Trams in Düsseldorf

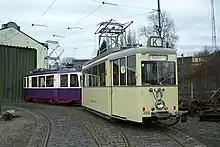
Düsseldorf tram now in Summerlee, Museum of Scottish Industrial Life

In 1876, the first horse-drawn tram line opened in Düsseldorf operated by the Belgian entrepreneur Leopold Boyaert. It joined Castle Square with the Bergisch-Märkischen station and the concert hall.